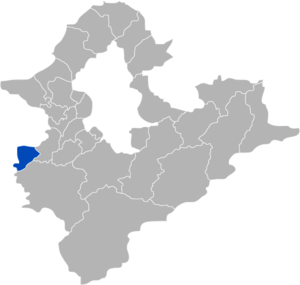
Yingge est un district de la ville de Nouveau Taipei, à Taïwan.